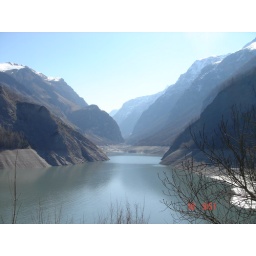
Driving beside a reservior on the narrow mountain roads